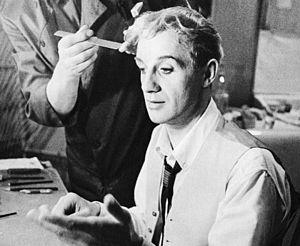
Jarl Kulle est un acteur, réalisateur et scénariste suédois, né à Rebbelberga le 27 février 1927, décédé d'un cancer à Gregersboda le 3 octobre 1997.